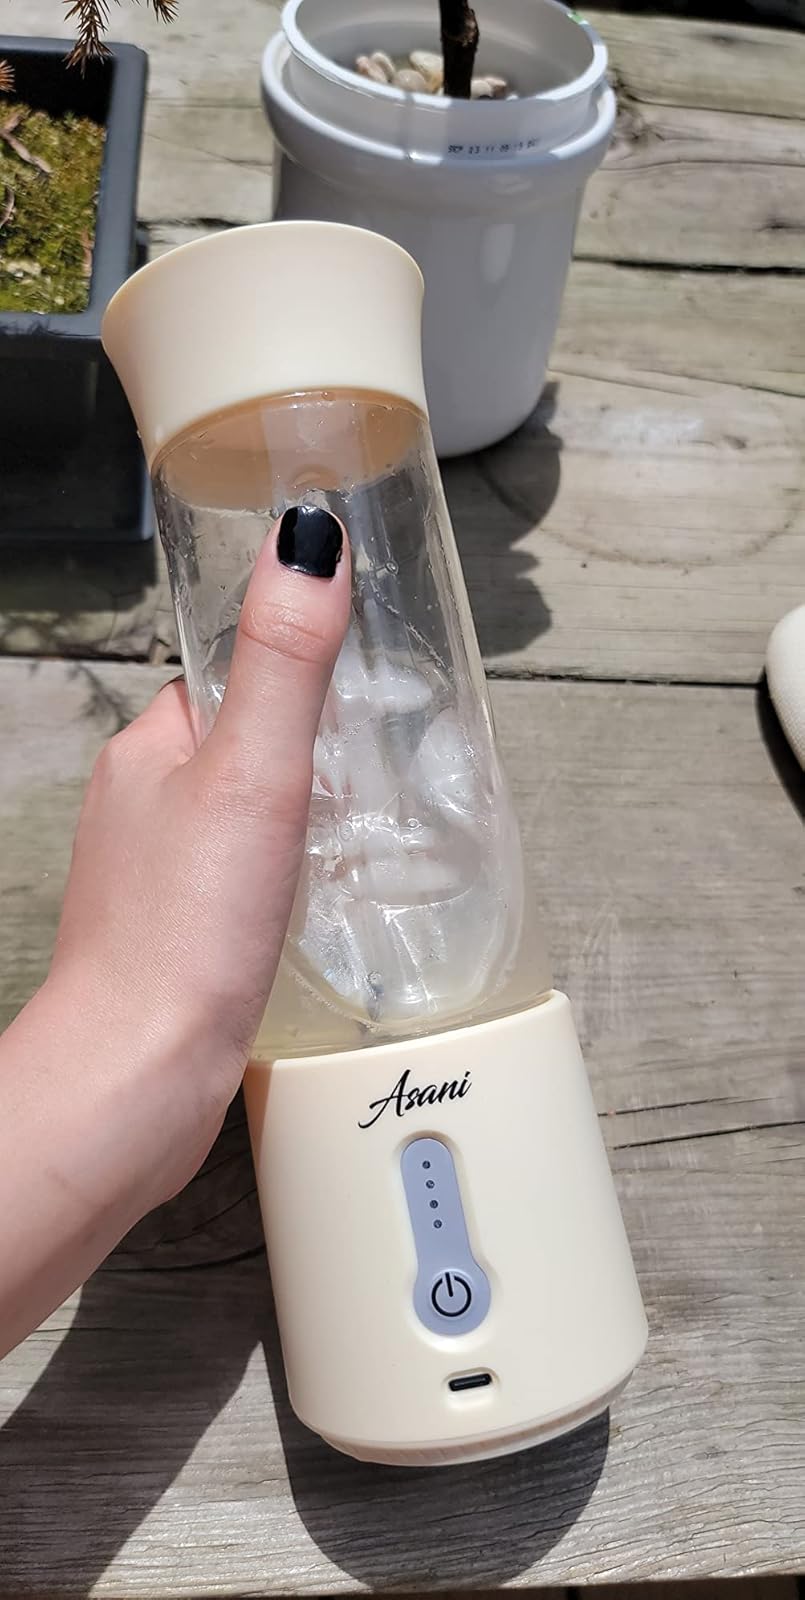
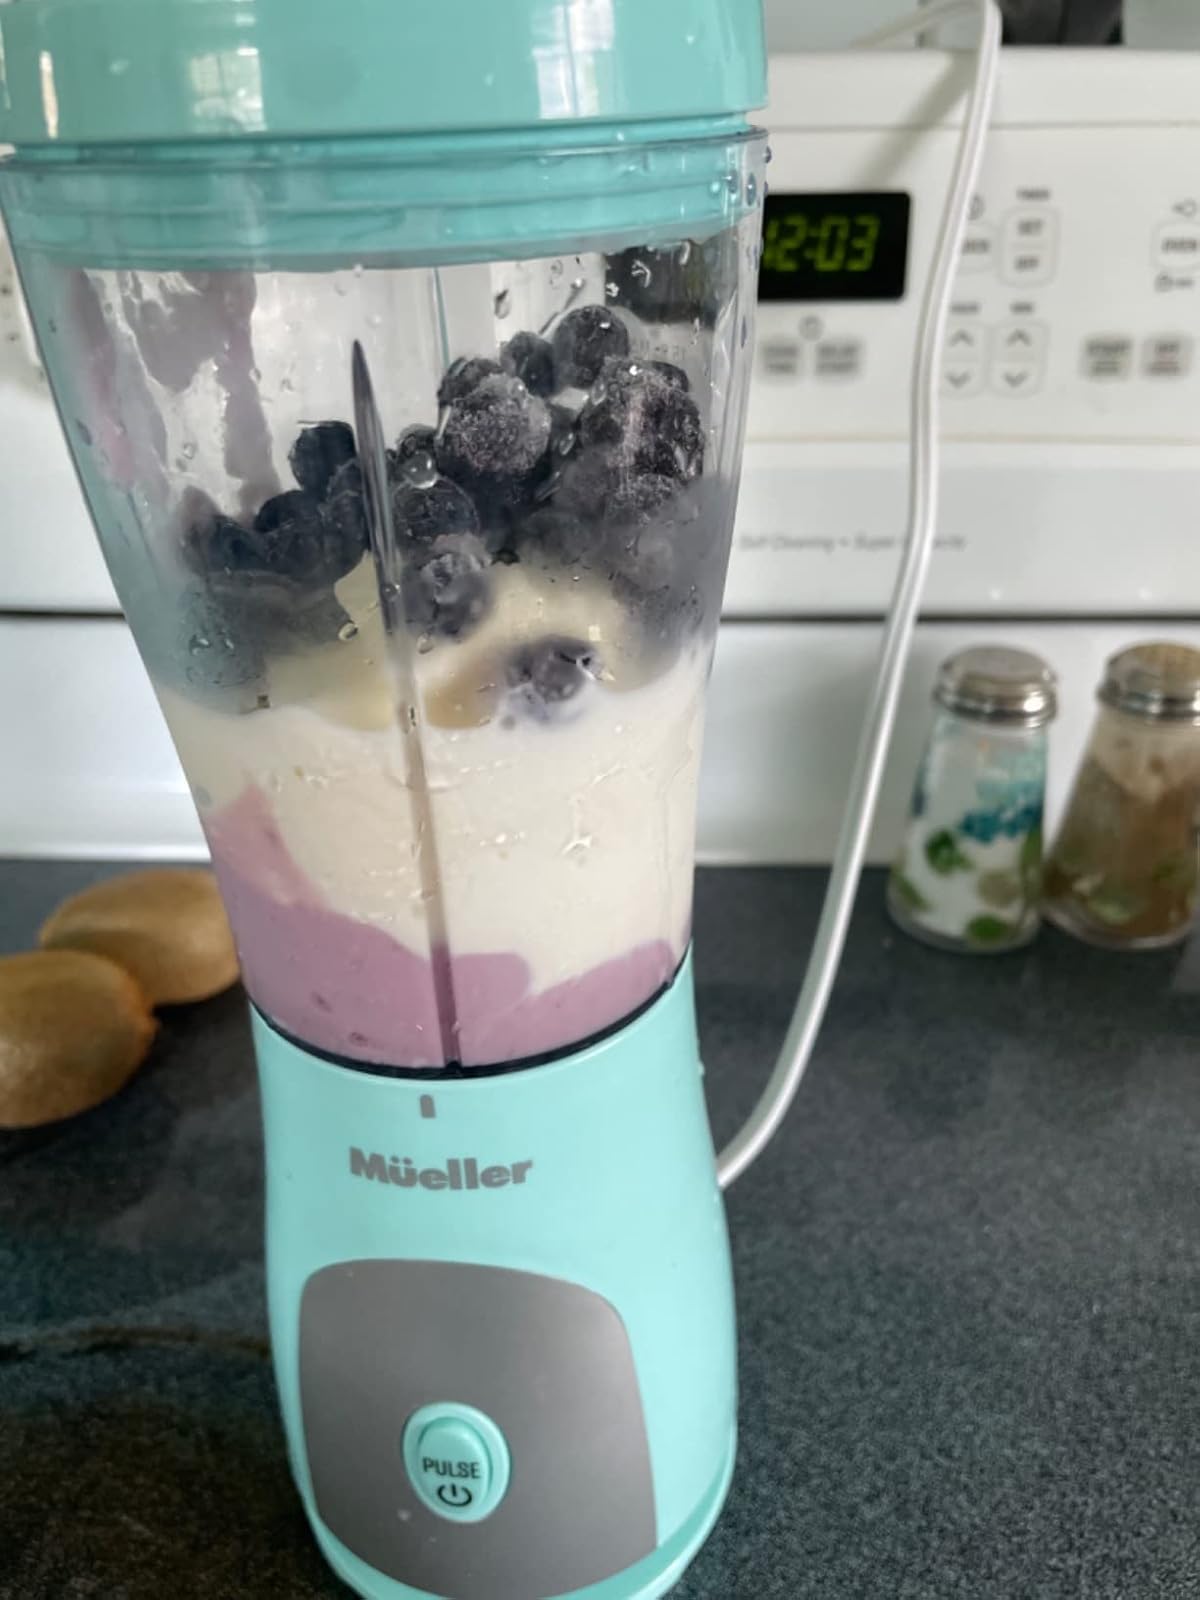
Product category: items_blender
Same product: no